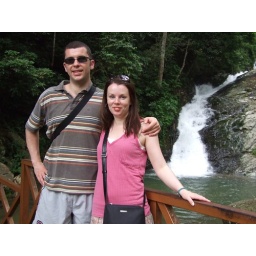
Looking a bit shiny after hiking up a hill in 40 degree heat...